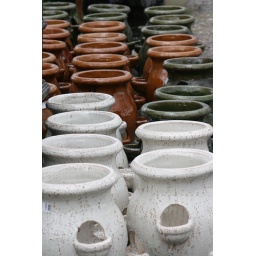
White green brown ceramic planters all in a row waiting to be bought at an outdoor garden center !